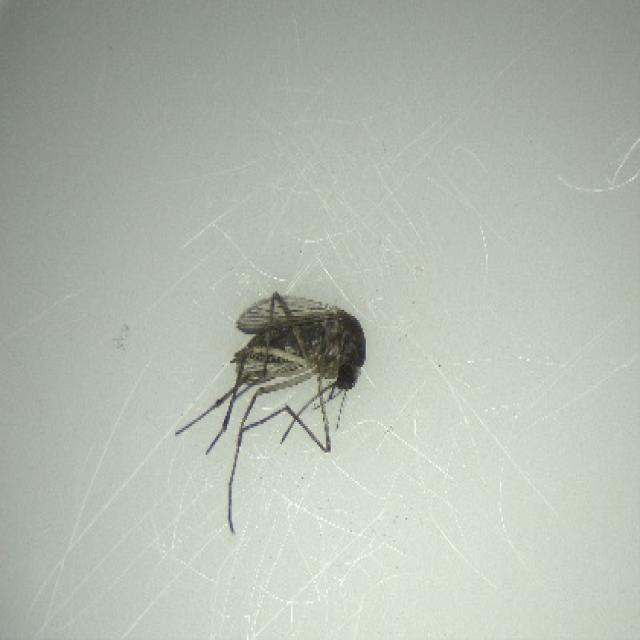
Species: aedes_vexans